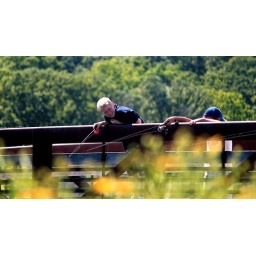
there was a boy on the bridge with his friends. they were fishing. and i snuck over and got a picture.